Question: Please indicate a possible affordance area of the baseball bat that can be used for holding
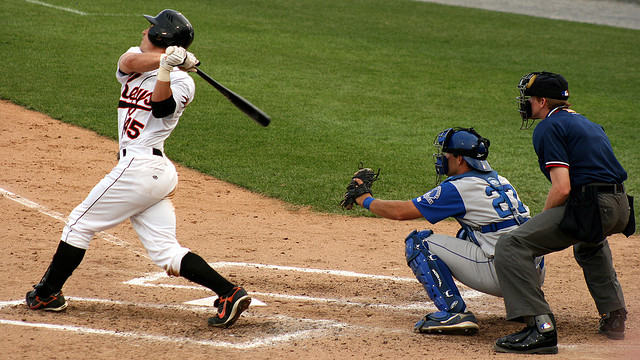
Answer: [162.5, 43, 220.5, 86]